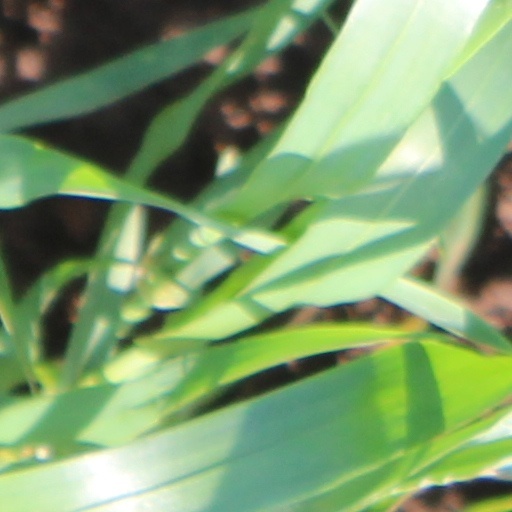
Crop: wheat